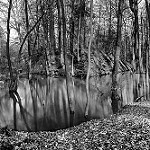
Label: forest